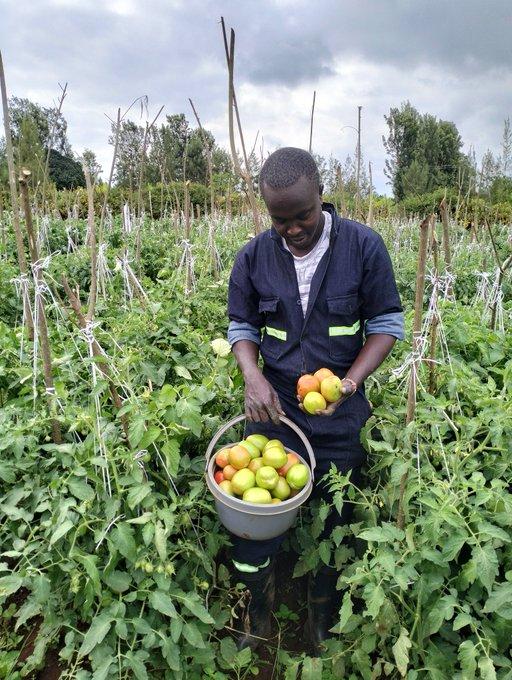
Zao la biashara, aina ya nyanya, likivunwa na mkulima katika shamba lililostawi, miche ya kijani kibichi, na kushikiliwa kwa miti, mandhari ya eneo hilo, likiwa na mwanga mkali wa jua.